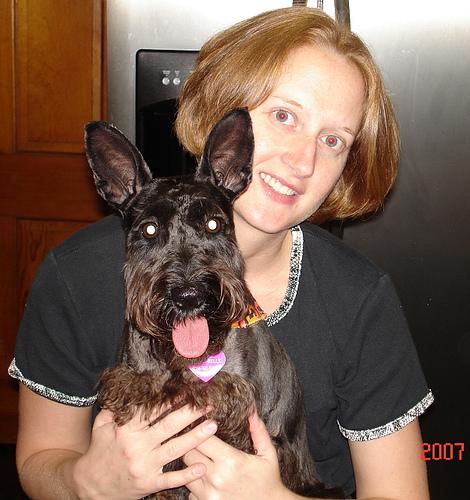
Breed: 2342-n000102-miniature_schnauzer